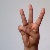
The image shows a hand gesture representing the letter 'W' in Indian Sign Language.